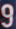
Number: 9